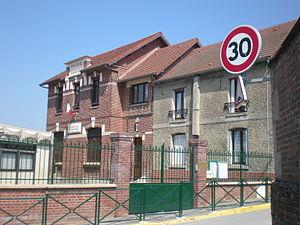
La mairie d'Airion
Airion est une commune française située dans le département de l'Oise, en région Hauts-de-France. Ses habitants sont appelés les Airionnais et les Airionnaises.